Cash crop

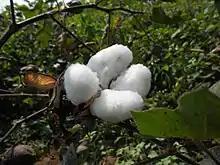
A cotton ball. Cotton is a significant cash crop. According to the National Cotton Council of America, in 2014, China was the world's largest cotton-producing country with an estimated output of about one hundred million 480-pound bales.

A cash crop, also called profit crop, is an agricultural crop which is grown to sell for profit. It is typically purchased by parties separate from a farm. The term is used to differentiate a marketed crop from a staple crop ("subsistence crop") in subsistence agriculture, which is one fed to the producer's own livestock or grown as food for the producer's family.